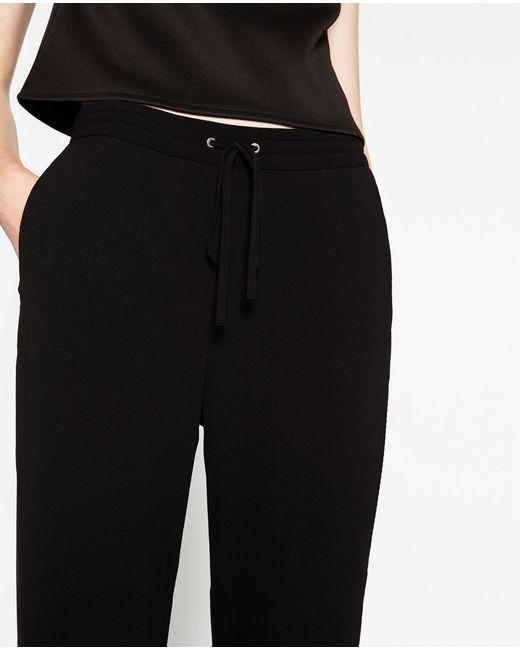
Trainingshose Baumwolle Kaschmir Farbe schwarz für Damen